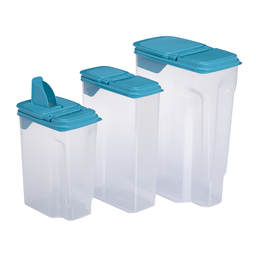
Label: plastic